Ulm–Sigmaringen railway

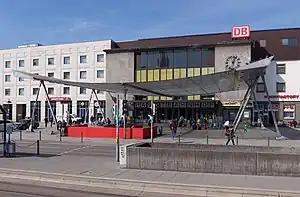
The new main hall of the Ulm Hauptbahnhof from the 1950s

Major improvements in the railway infrastructure on the Donautalbahn were not undertaken, with the exception of the reconstruction of the destroyed railway property at Ulm Hauptbahnhof by 1962, and the electrification of the short section between Immendingen and Donaueschingen, completed in 1977. The Deutsche Bundesbahn did modernize some of the signaling equipment, but also removed many of the passing tracks, and closed the shunting yard at Söflingen as well as several stations experiencing reduced passenger numbers. In the early 1990s, the Bundesbahn sold several railway properties along the line to private companies; for example, large parts of the railway property at the station in Tuttlingen are in private hands, and the entire station hall in Scheer has been privatized. However, closure of sections of the Donautalbahn never did become reality. In the 1950s and 1960s, a collection of older, and an ever-changing variety of steam locomotives saw express train service on the line. Until about 1955 engines of the class Württemberg C dominated the picture, but starting in 1953, the Bavarian class S 3/6 started to replace the Württemberg C, until 1961. Then it was the turn of the class DRG Class 03 until 1971, which started to be replaced from 1966 by the diesel locomotives of the DB Class V 200.